Belle of Temagami

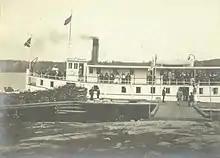
"Belle of Temagami" in front of the Lady Evelyn Hotel

The end of World War I in 1918 marked the beginning of a new tourism era in Temagami. Several new lodges, camps and cottages were built and it was common for 300 people to crowd the train station platform. A new group, the Perron and Marsh Navigation Company, bought and operated "Belle" during this period. She collided with the Keewaydin dock around 1930, nearly destroying it. The Temagami Boat Company had bought "Belle" by 1936 and she was operated to 1939. She had her back broken around 1939 while hauling up on land at Camp Wanapitei, a youth camp situated on the northern shore of Ferguson Bay.